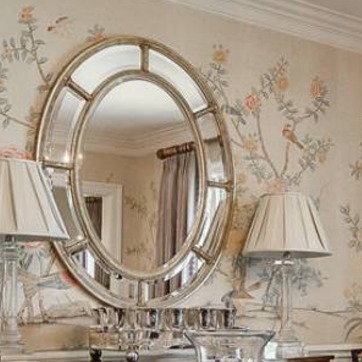
Material: mirror